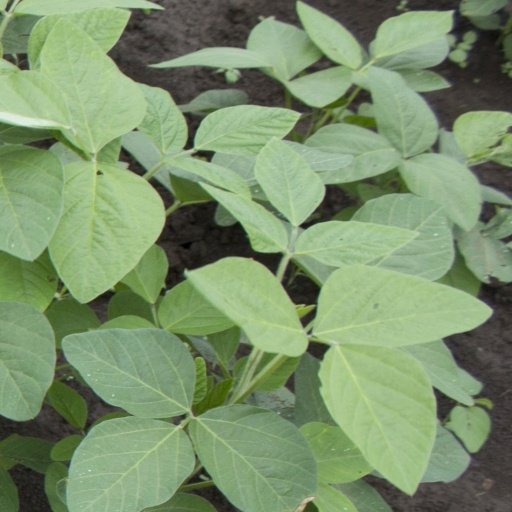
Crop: soybean